Heart of the City (comic strip)

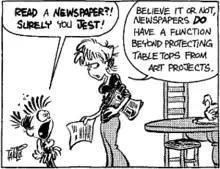
Heart Lamarr (L) and Addy Lamarr (R), as they appeared during Tatulli's tenure on the strip

Heart of the City is a comic strip created by Mark Tatulli and currently drawn by Christina "Steenz" Stewart that began syndication by Universal Press Syndicate (now doing business as Andrews McMeel Syndication) on November 23, 1998.